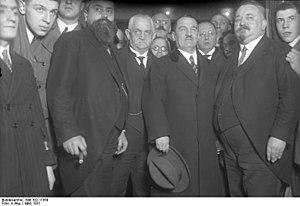
Willy Hellpach, né le 26 février 1877 à Œls et décédé le 16 juillet 1955 à Heidelberg, est un médecin, psychologue et homme politique allemand.